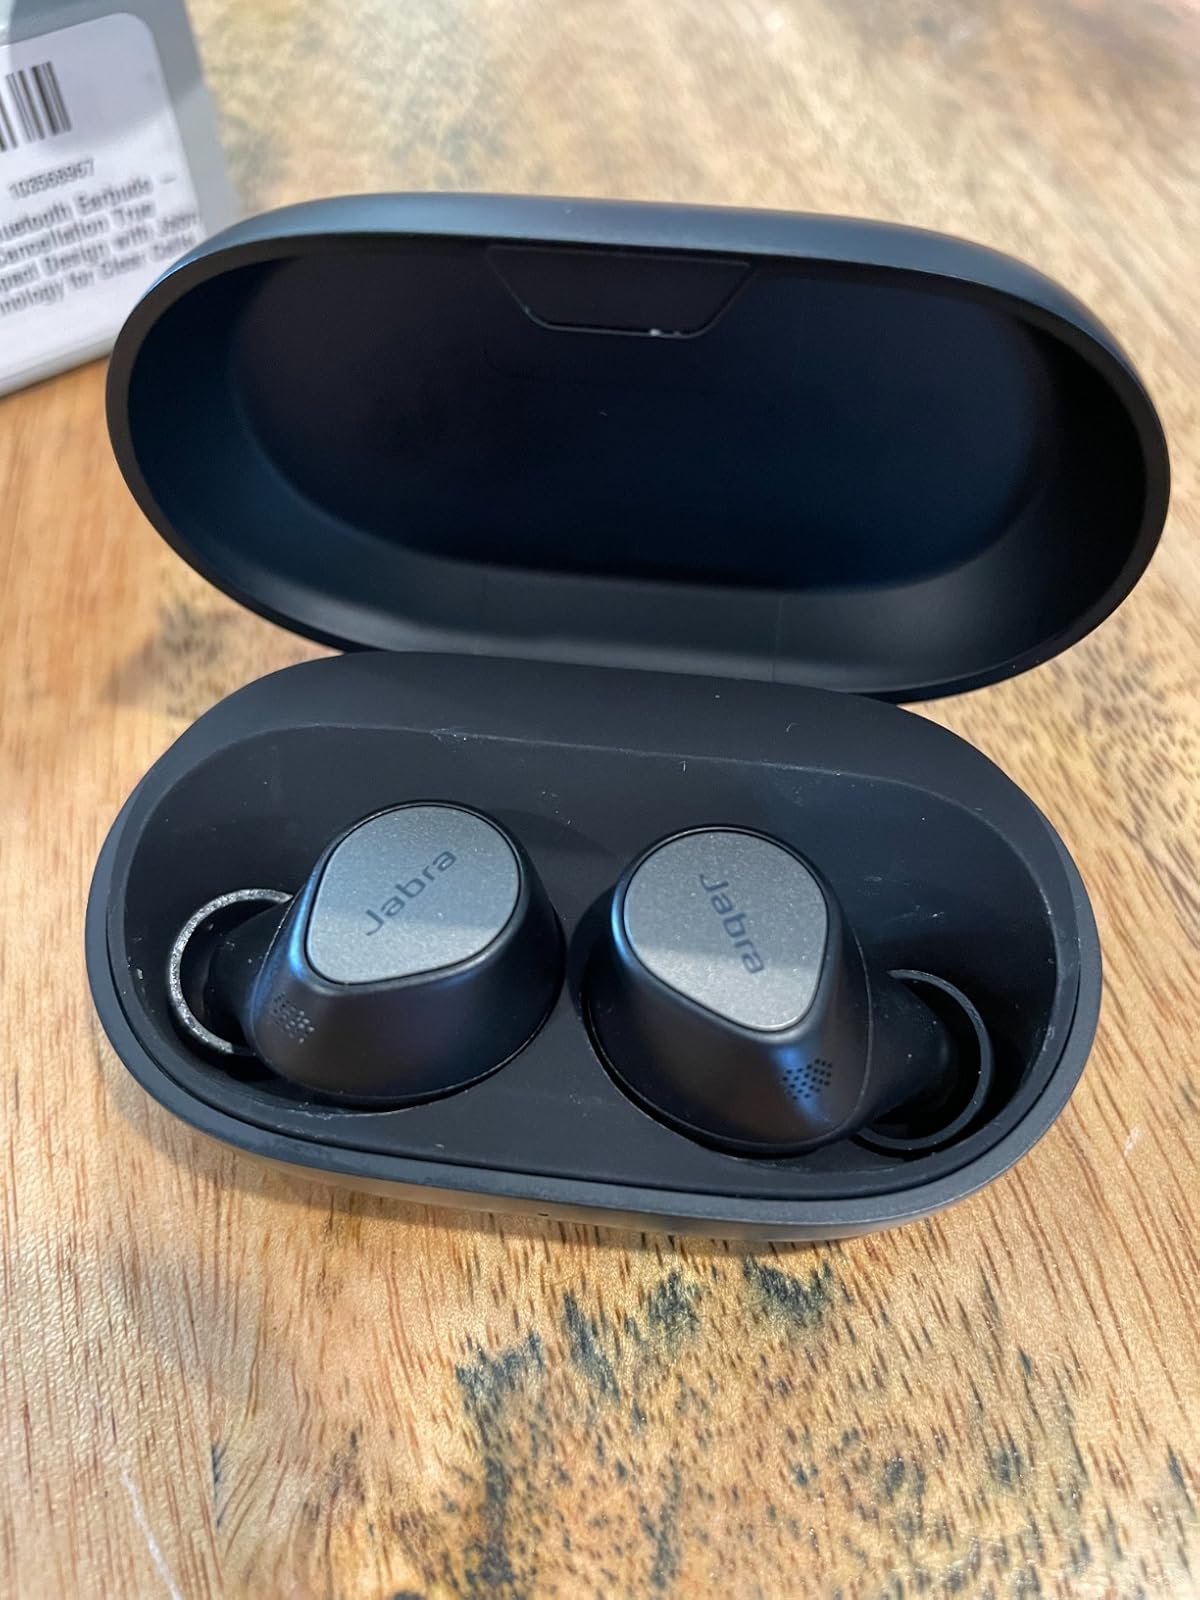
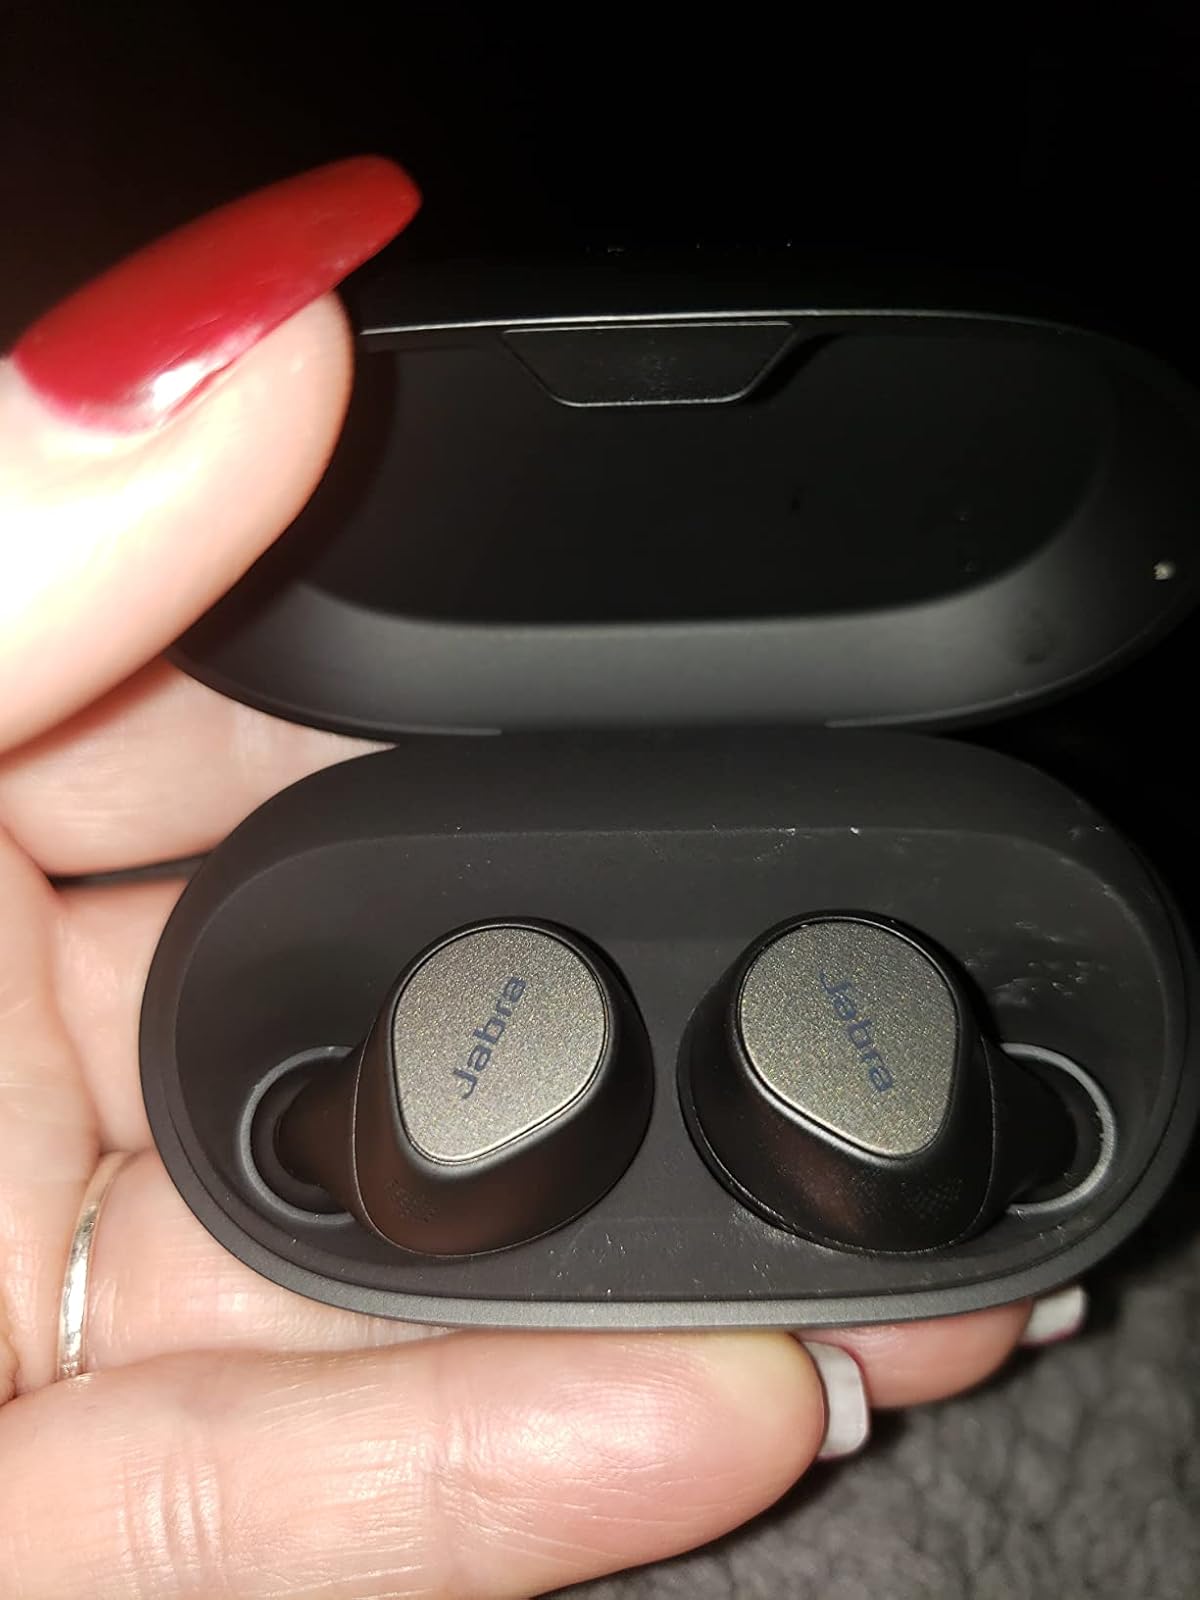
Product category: earbuds
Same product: yes